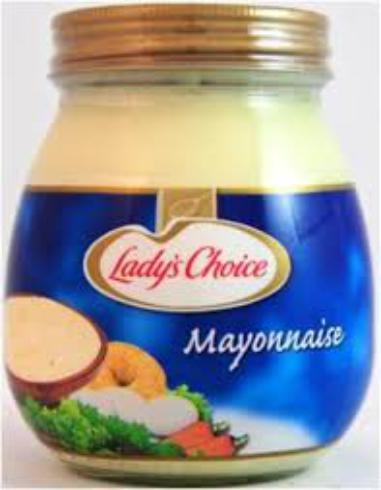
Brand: Lady's Choice
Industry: Food